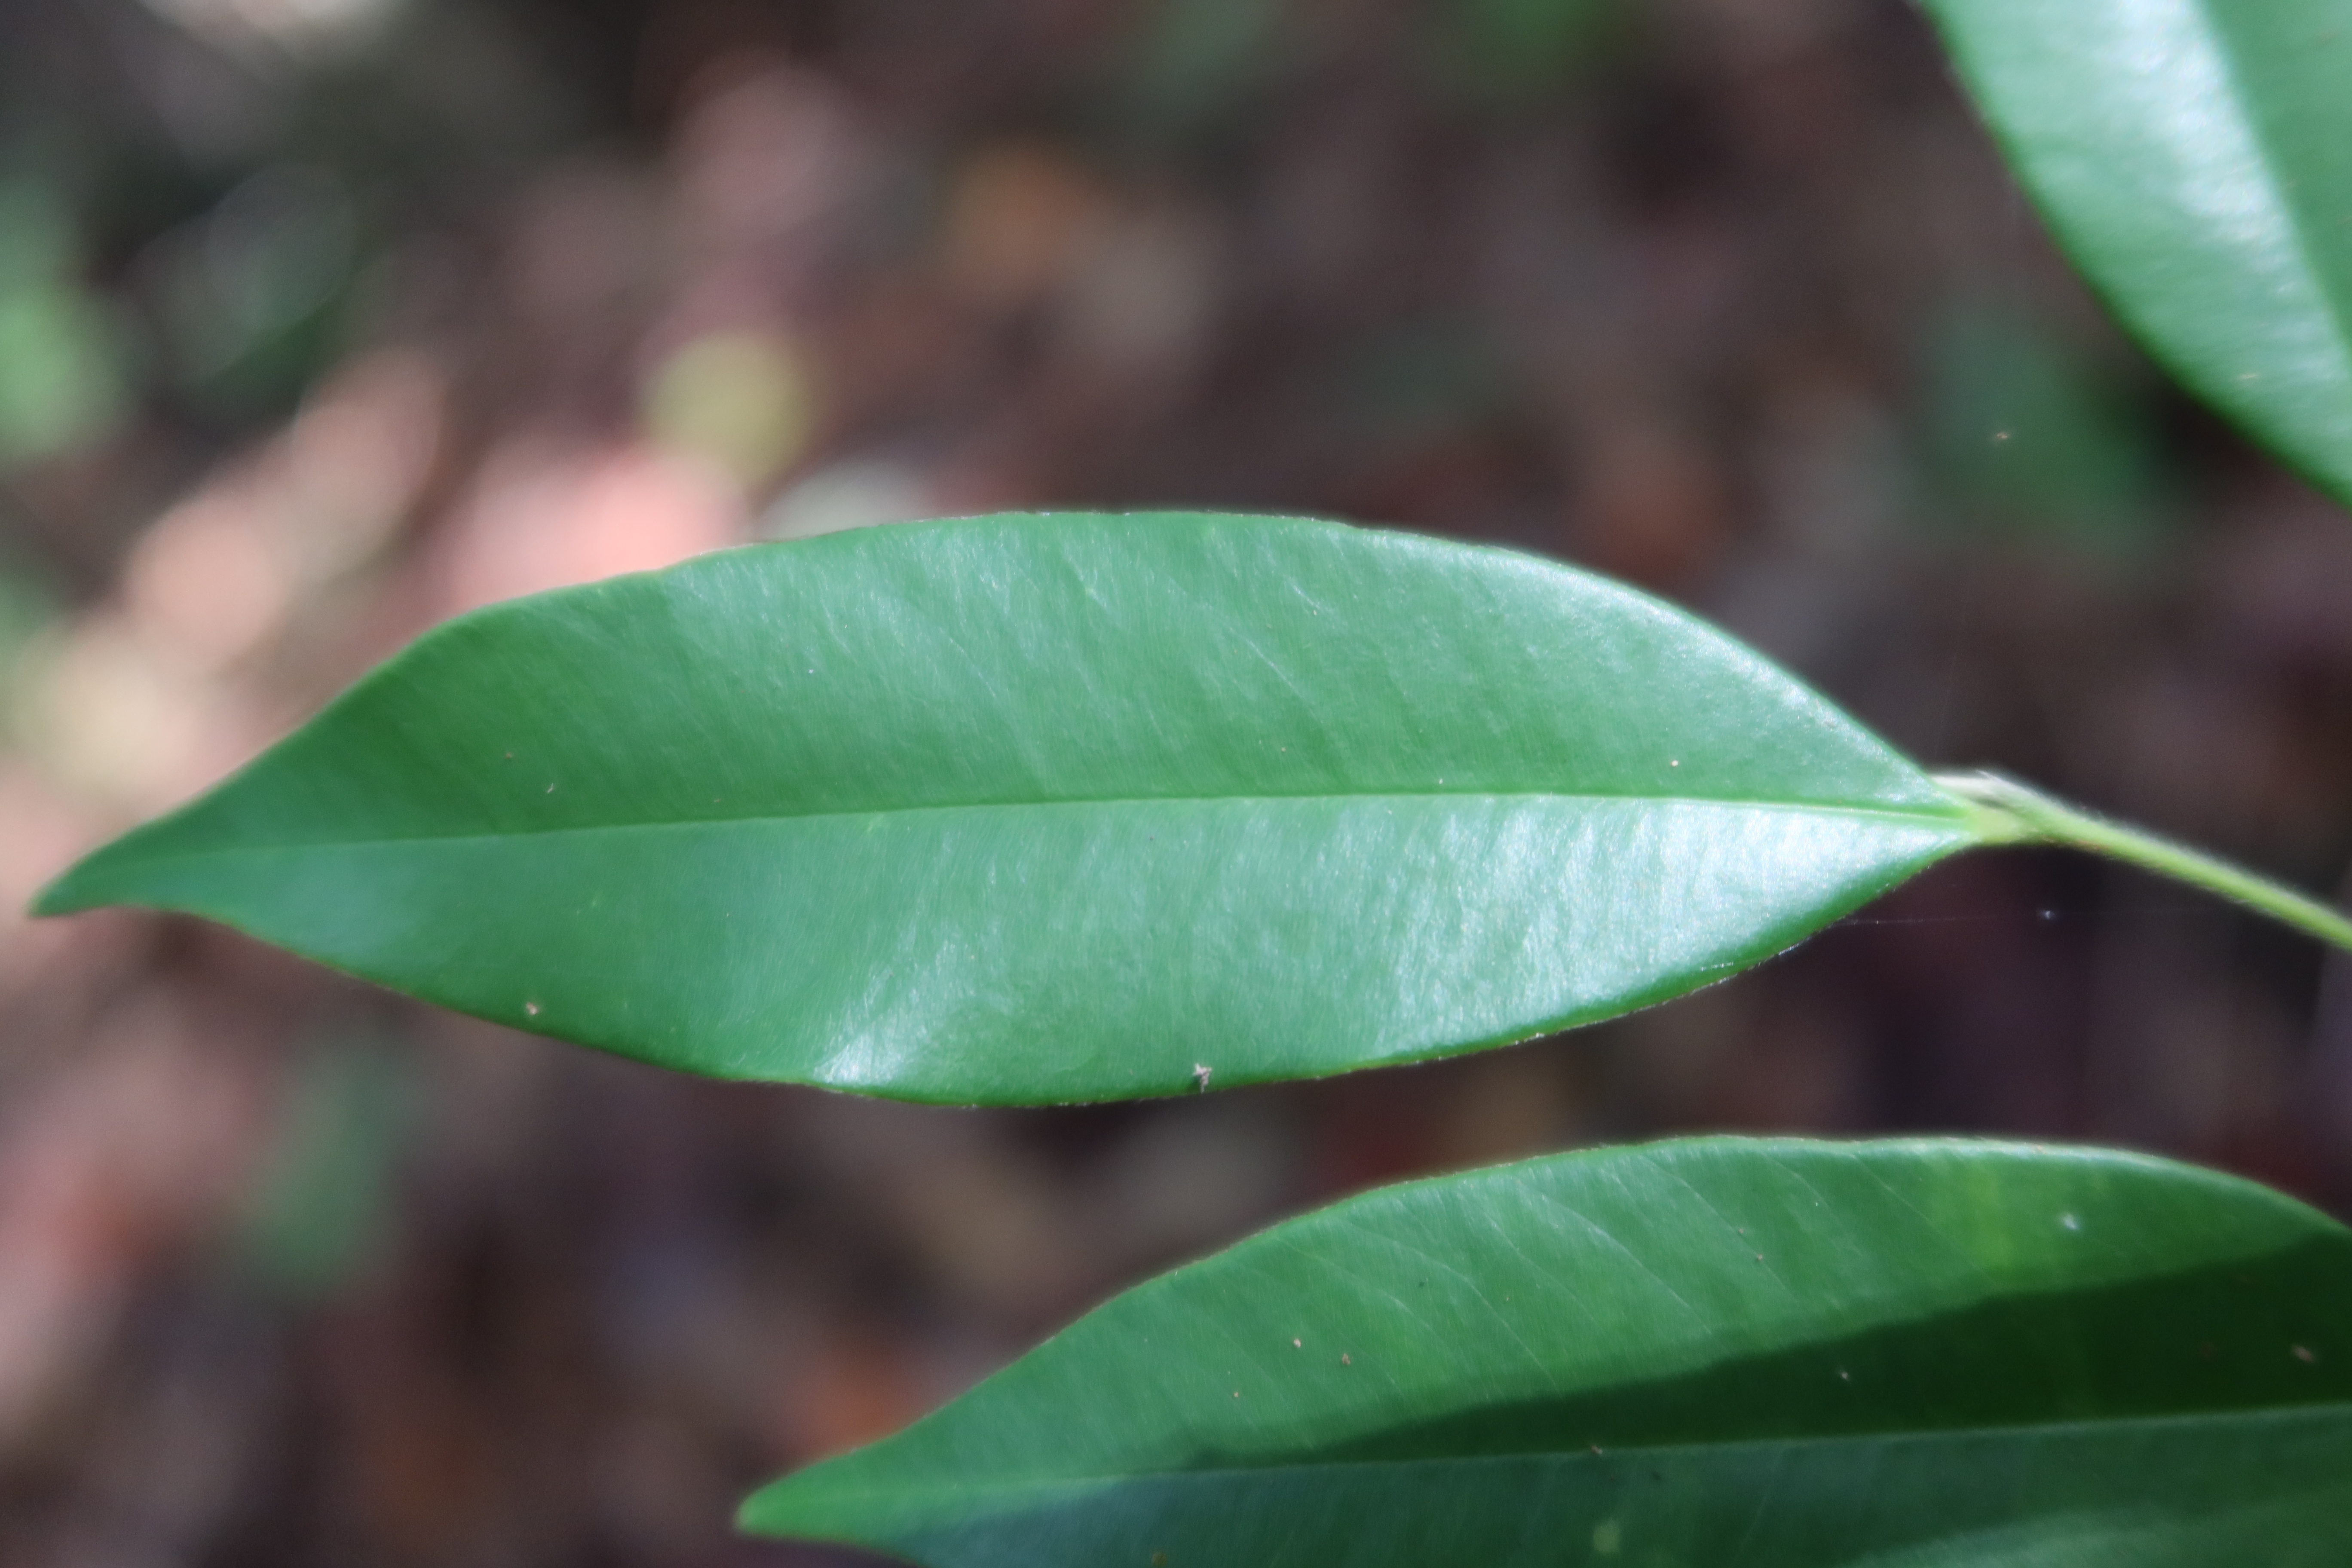
Label: Healthy